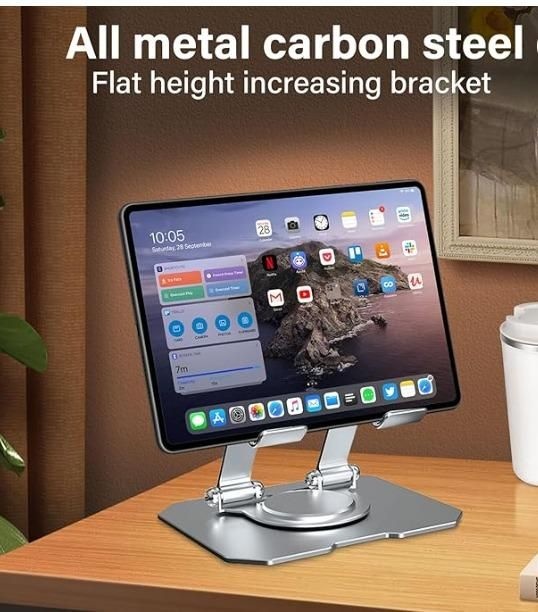
Rotating Base Tablet Stand
Product Name: Rotating Base Tablet Stand Package Contents: It has 1 piece Combo: Pack of 1 Color - Random Color Weight - 300 Material - Carbon Steel LBH - ? 12 x 8 x 5 Centimeters
Brand: r8rips-mw
Category: Electronics > Electronics Accessories > Computer Accessories > Tablet Computer Docks & Stands